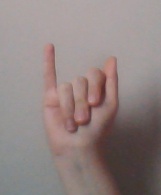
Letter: meem